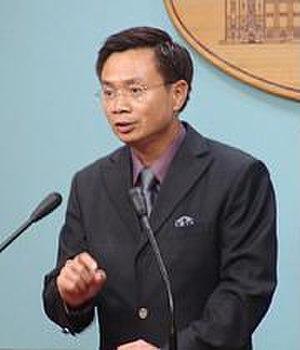
James Huang, est un homme politique taïwanais. Ministre des Affaires étrangères du 25 janvier 2006 au 6 mai 2008. Il a démissionné à la suite d'une participation supposée dans une affaire diplomatique avec la Papouasie-Nouvelle-Guinée ayant entrainé la perte de près de 30 millions de dollars américains. Il a été remplacé à ce poste par Francisco Ou.
Cet article donne la liste des membres du gouvernement de la république de Chine chargés des Affaires étrangères. Ils dirigent le ministère des Affaires étrangères.